Theo van Doesburg

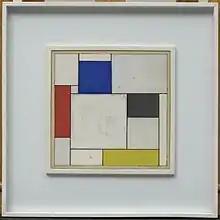
"Composition décentralisée", 1924, Gouache on board, 11 3/8 x 11 1/2 inches (28.9 x 29.2 cm), Solomon R. Guggenheim Museum, New York Bequest, Richard S. Zeisler, 2007

The friendship between Van Doesburg and Mondrian remained strong in these years, although their primary means of communication was by letter. In 1923 Van Doesburg moved to Paris, together with his later wife Nelly van Moorsel. Because the two men got to see each other on a much more regular basis the differences in character became apparent: Mondrian was an introvert, while van Doesburg was more flamboyant and extravagant. During 1924 the two men had disagreements, which eventually led to a temporary split that year. The exact reason for the split has been a point of contention among art historians; usually the divergent ideas about the directions of the lines in the paintings have been named as the primary reason: Mondrian never accepted diagonals, whereas Doesburg insisted on the dynamic aspects of the diagonal, and indeed featured it in his art. Mondrian accepted some concepts of diagonals, such as in his "Lozenge" paintings, where the canvas was rotated 45 degrees, while still maintaining horizontal lines. In recent years, however, this theory has been challenged by art historians such as Carel Blotkamp, who cites the artist's different concepts about space and time. After the split, Van Doesburg launched a new concept for his art, Elementarism, which was characterized by the diagonal lines and which rivaled Mondrian's Neo-Plasticism.